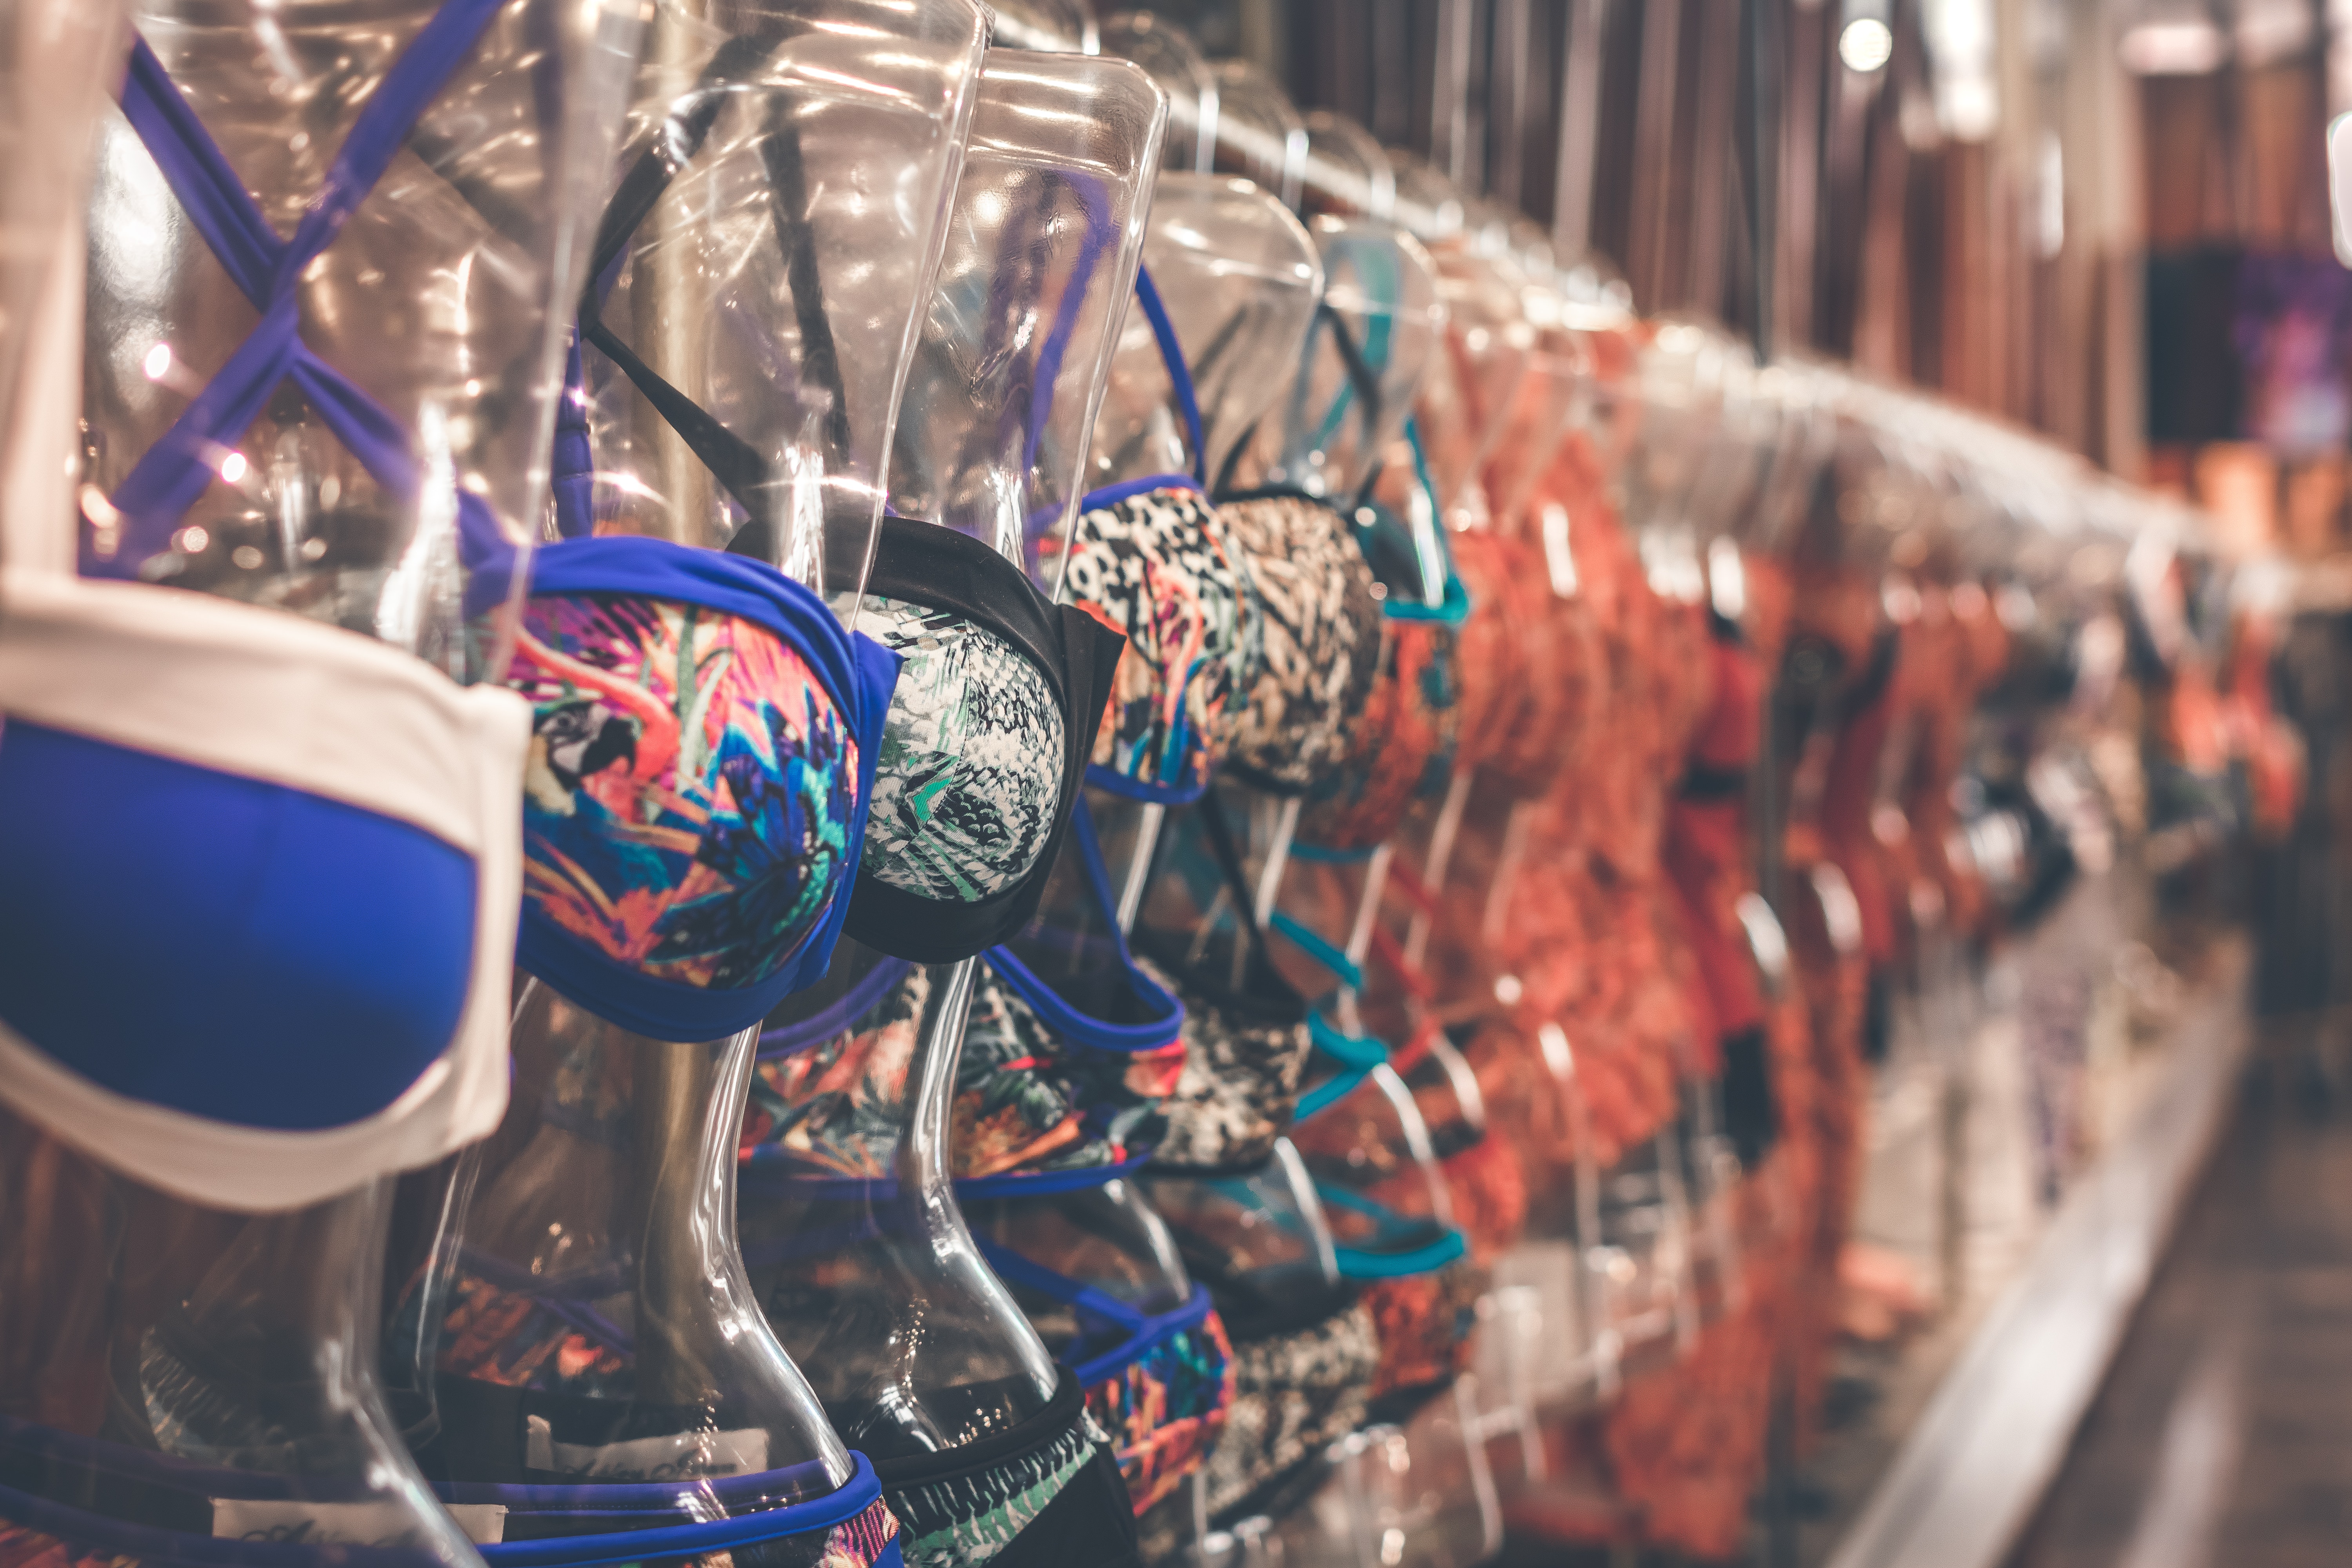
blue, city, metal